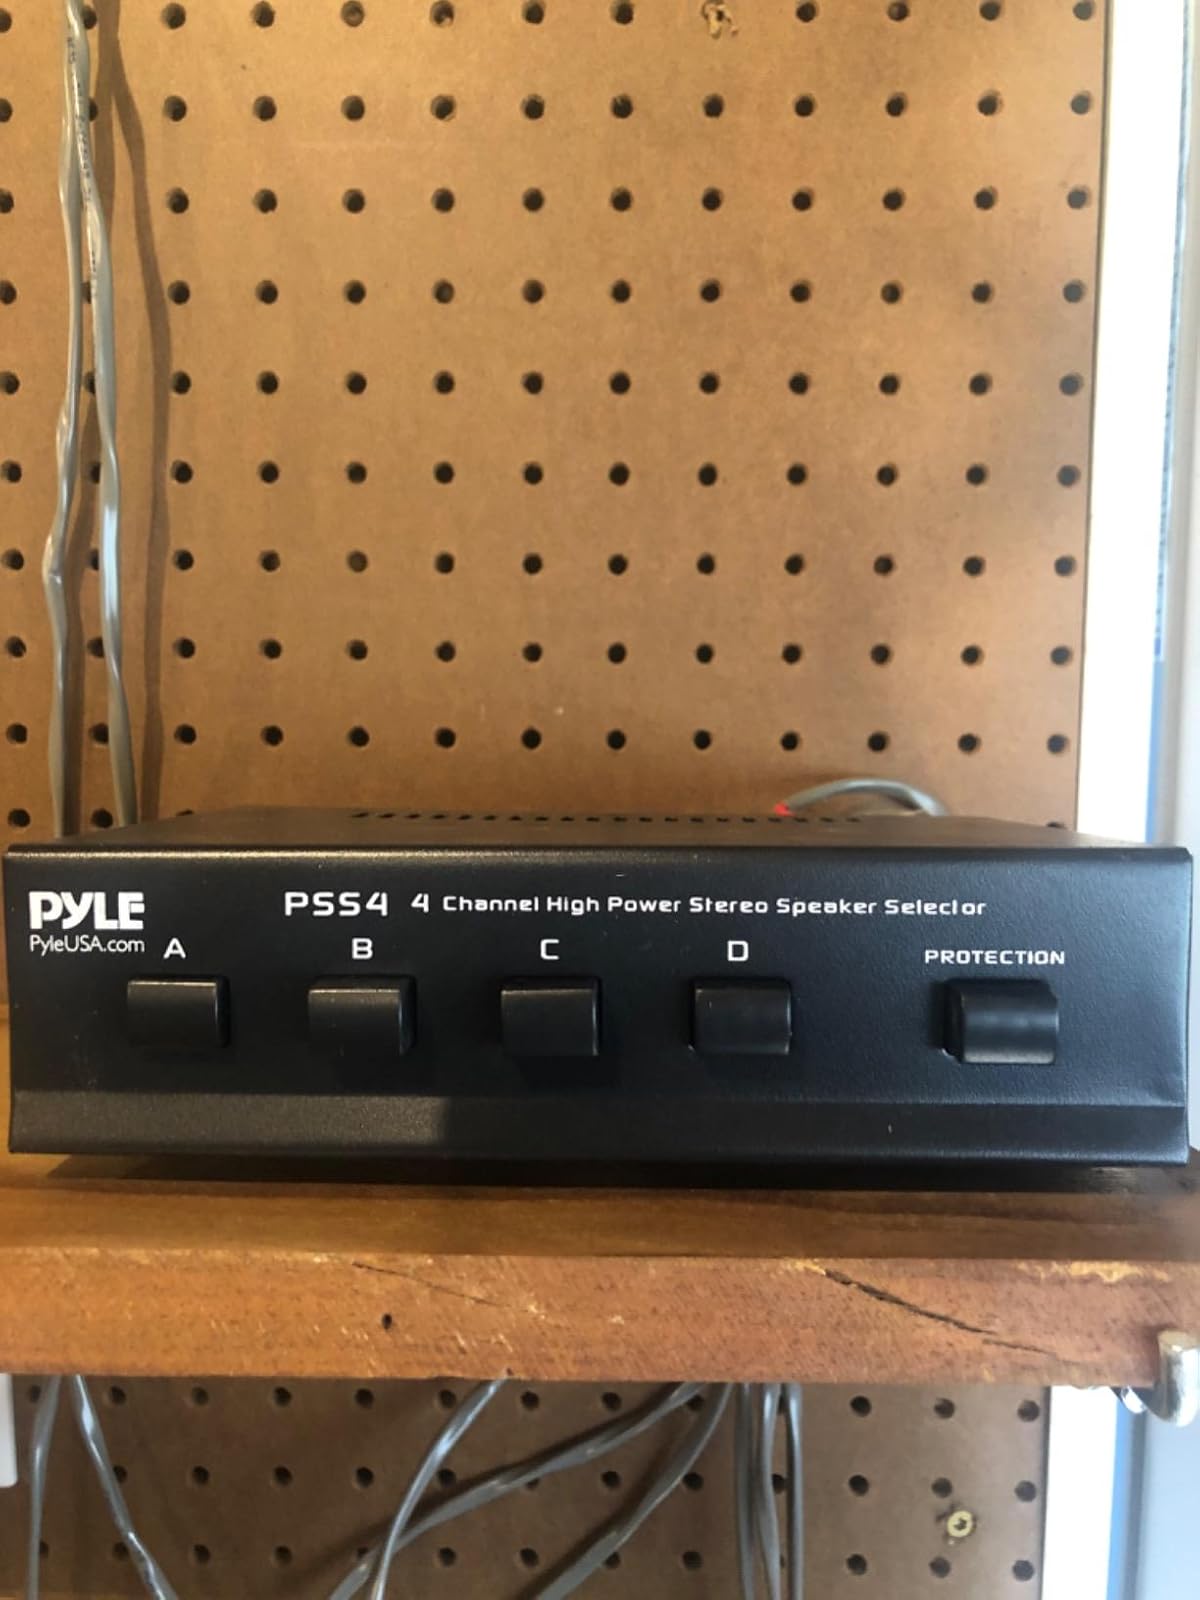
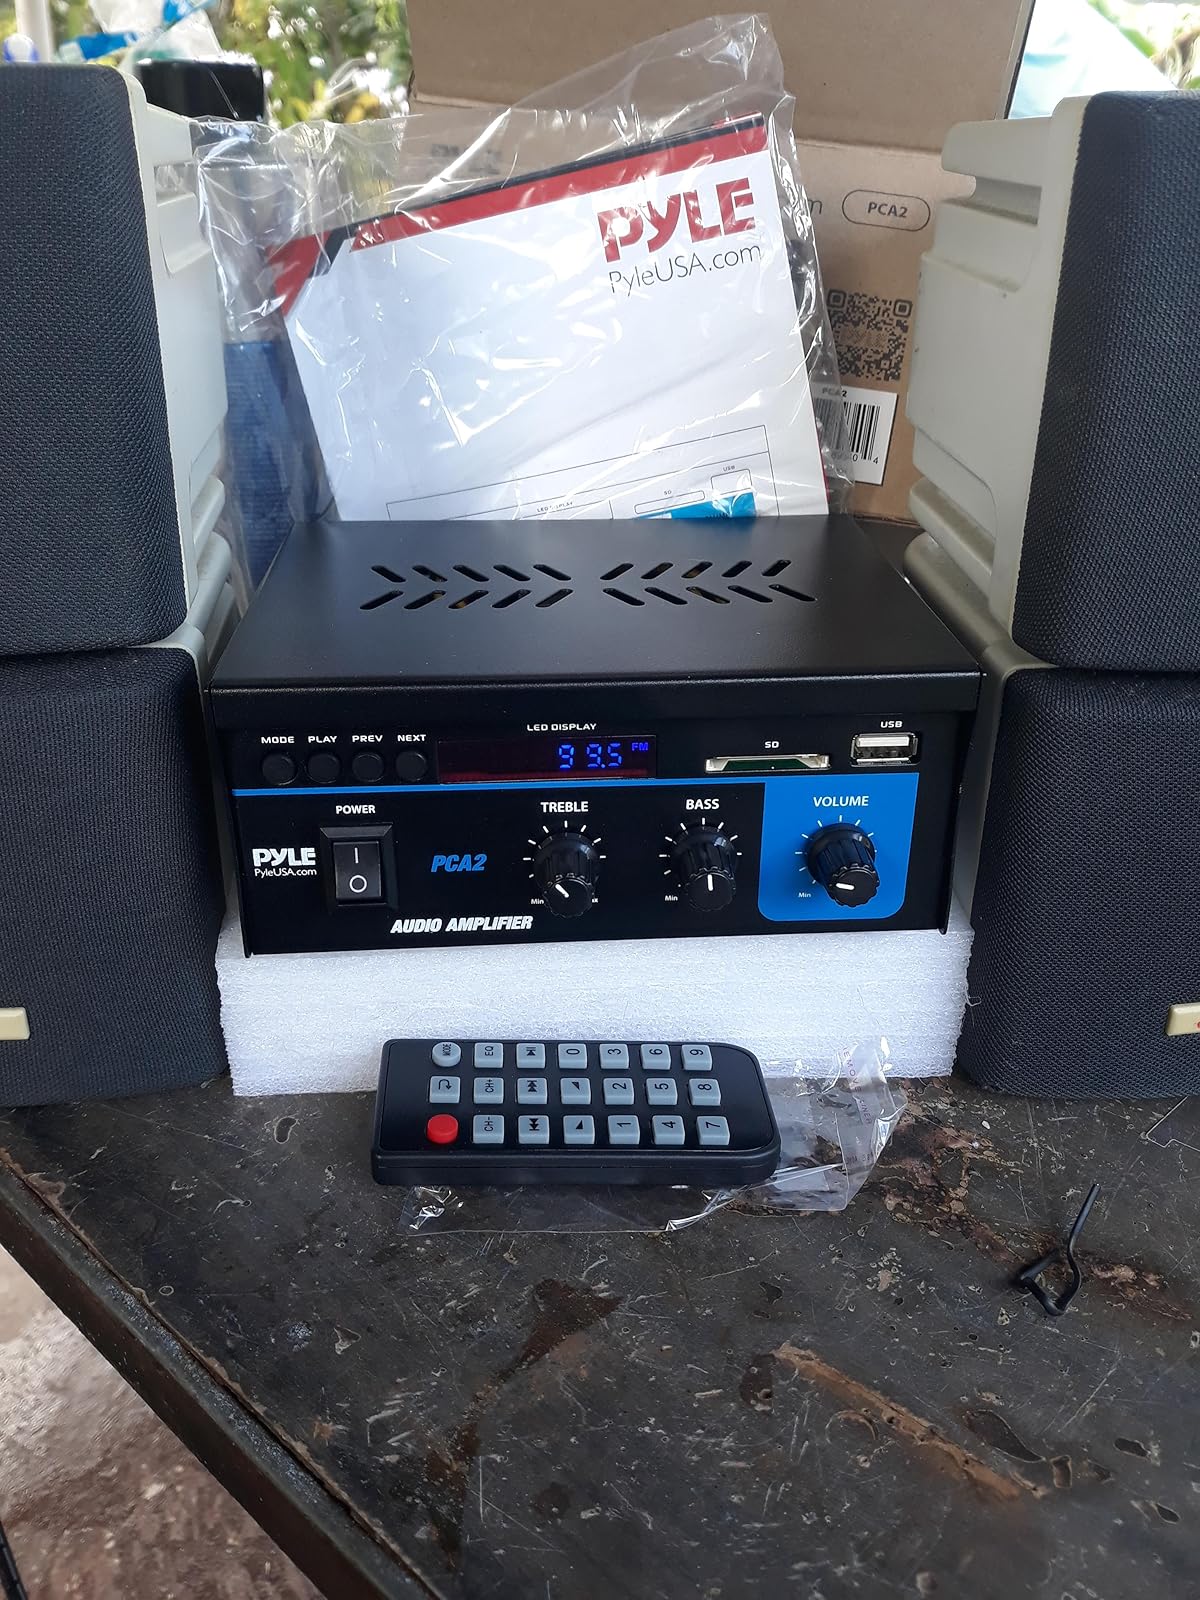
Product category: speaker
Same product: no